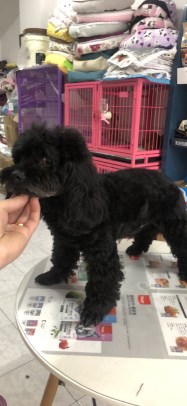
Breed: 7449-n000128-teddy